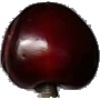
Label: Cherry 1